WDVD

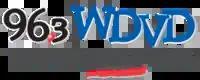
Logo under former slogan

In late 2014, the station tweaked its playlist again, removing many of the more rhythmic-oriented tracks from rotation and re-adding many 1980s and 1990s hits. As a result, Cumulus Media moved WDVD from Mediabase's Hot AC panel to the Mainstream AC panel, giving Detroit two Mainstream AC reporter stations (along with WNIC), although the station remained closer to Hot AC musically. The station has since returned to the Hot AC panel but continues to play more 1980s music than is the norm for contemporary Hot AC. In addition, the station's slogan of "Today's Best Hits" has changed as of May 2017 to "Today's Best Music".